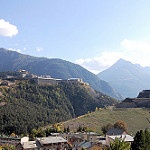
Label: mountain